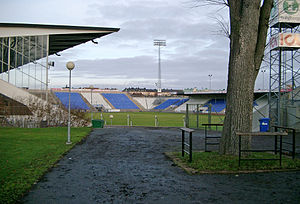
Europamesterskabet i fodbold 1992 / Stadioner
Idrottsparken
Slutrunden om det 9. europamesterskab i fodbold, Europamesterskabet i fodbold 1992, fandt sted i Sverige i perioden 10. – 26. juni 1992.